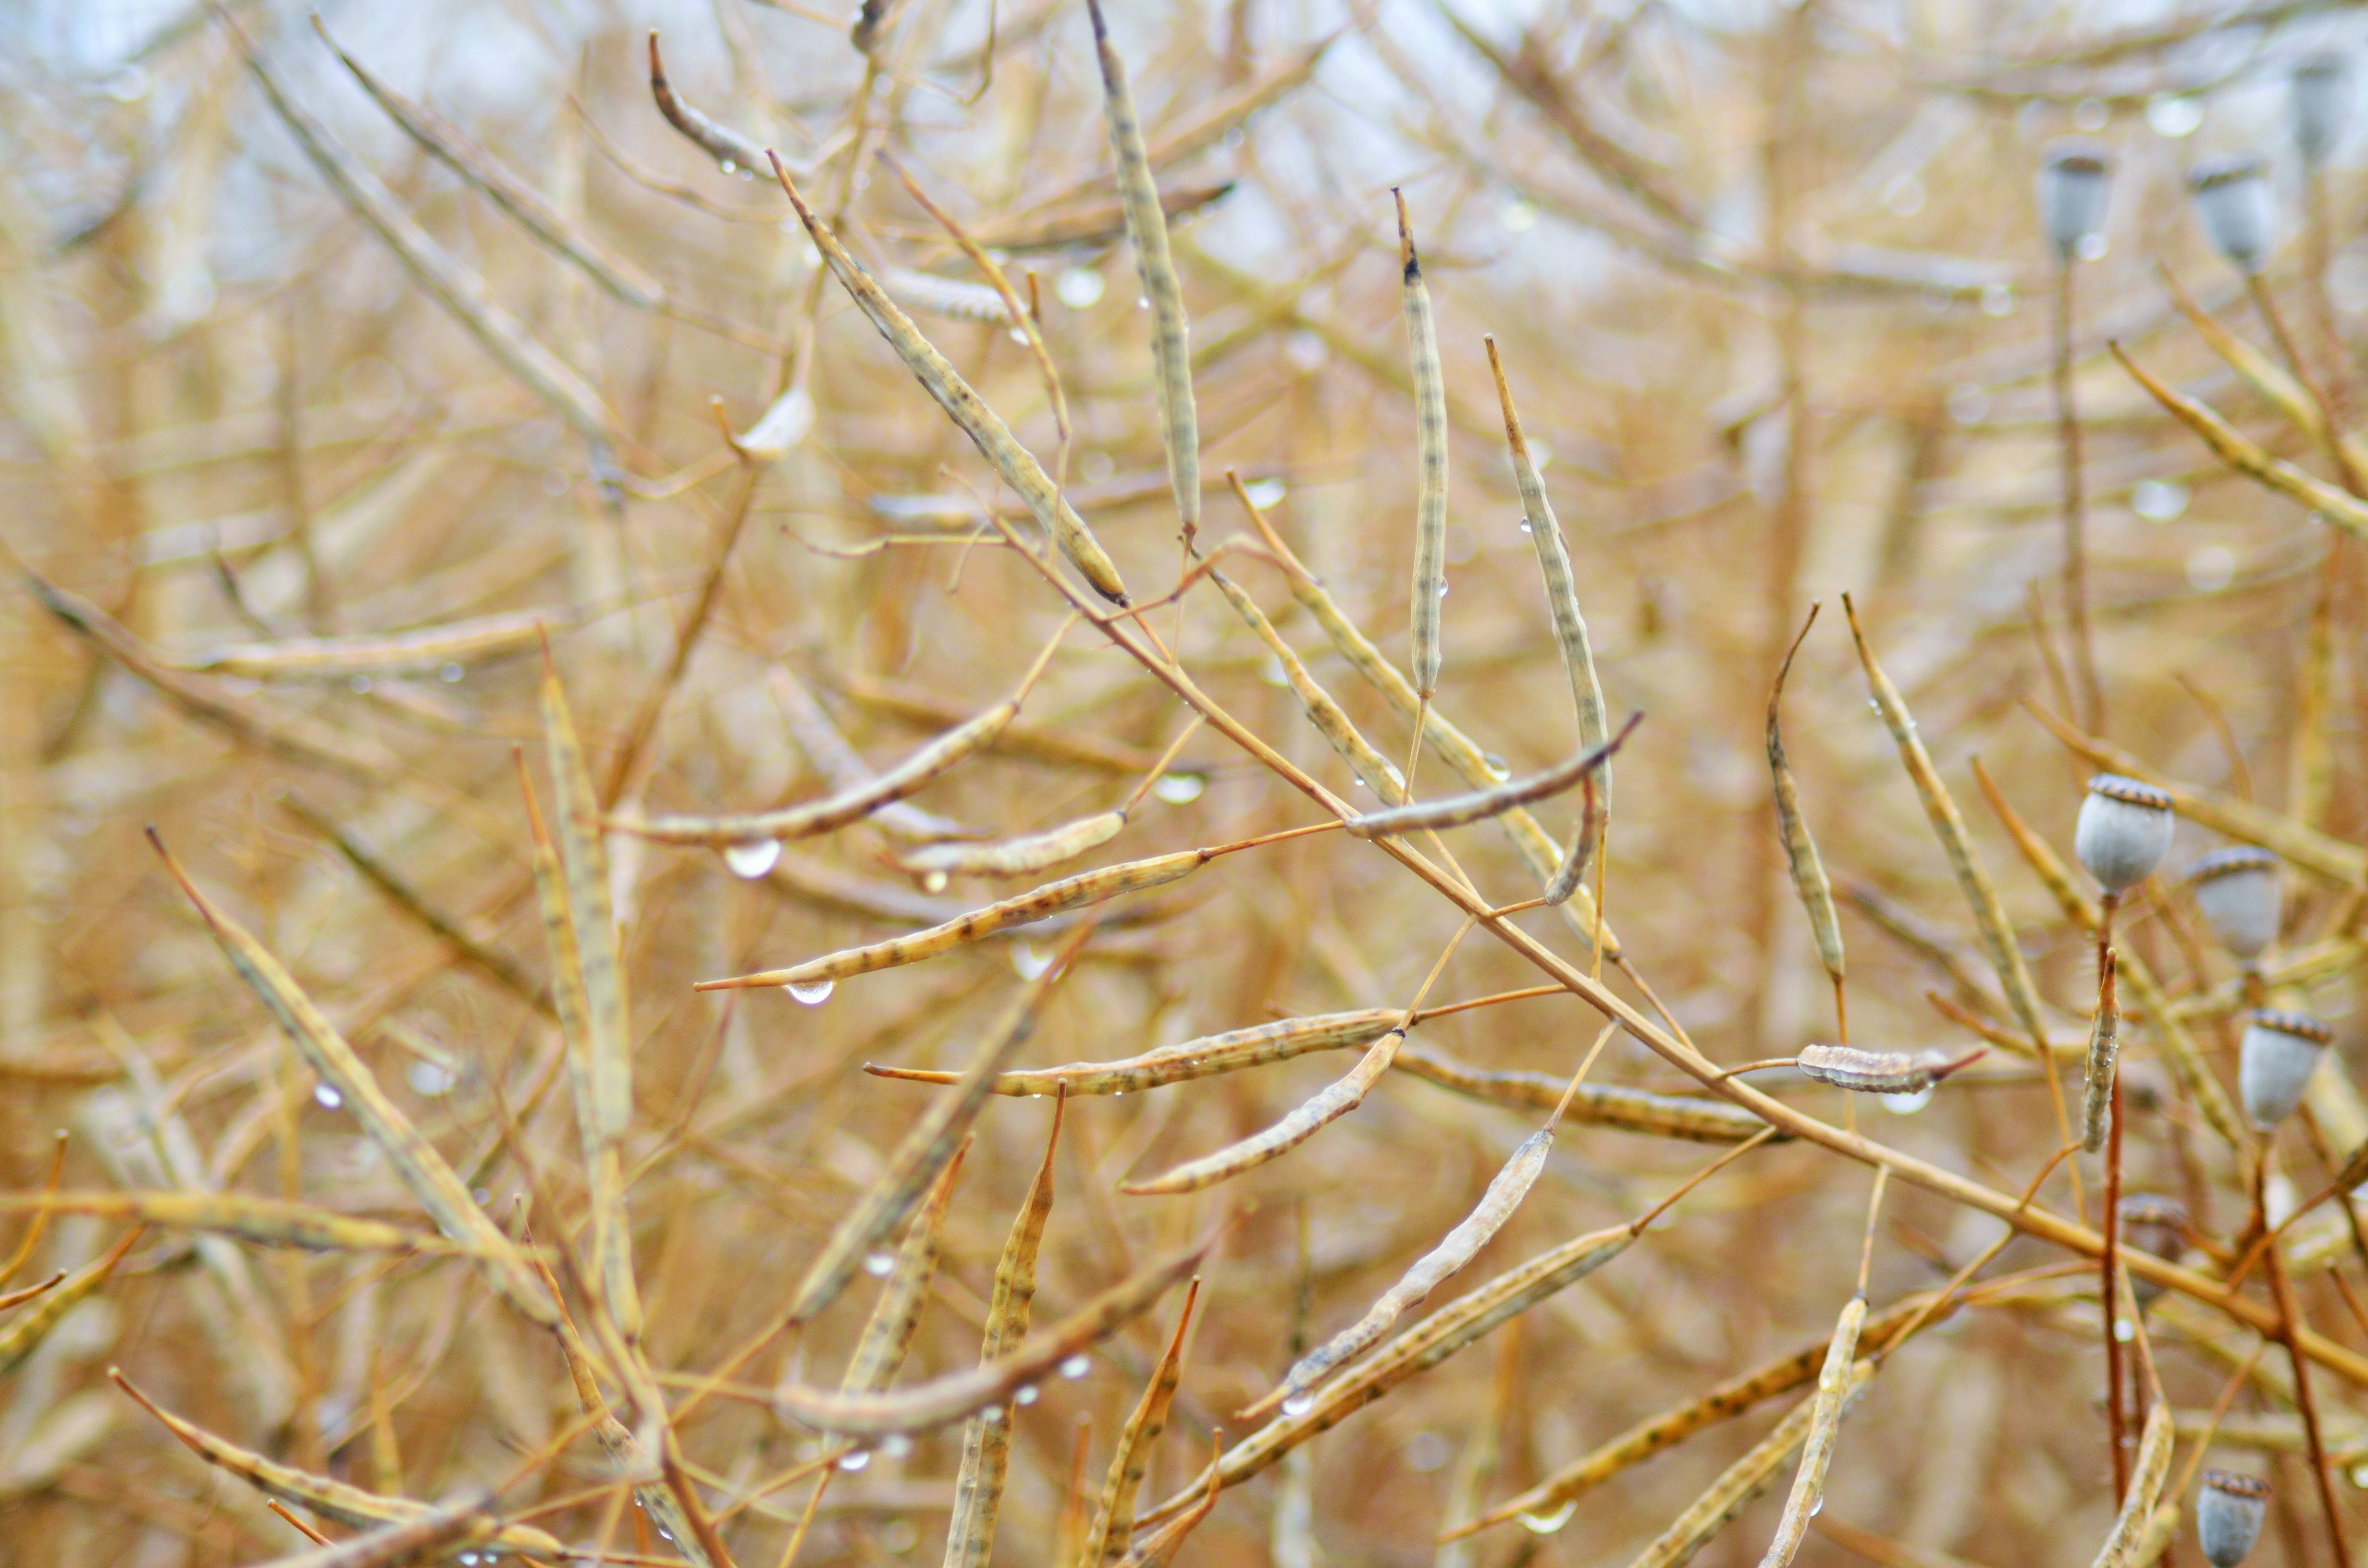
tree, nature, grass, branch, winter, plant, sunlight, leaf, frost, rural, harvest, autumn, flora, season, rapeseed, twig, close up, fields, cereals, cultures, flowering plant, wheat fields, grass family, plant stem, woody plant, land plant, thorns spines and prickles